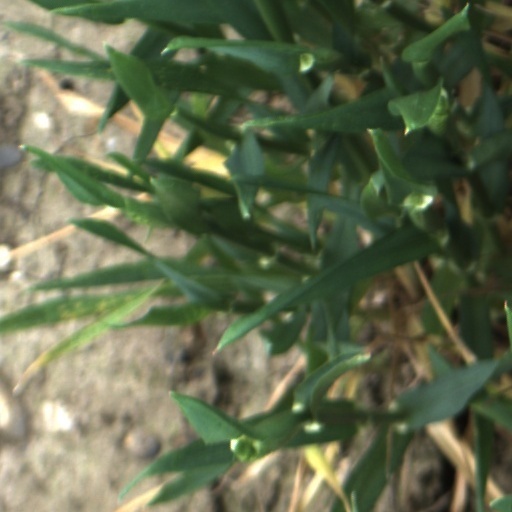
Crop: wheat